BK Racing

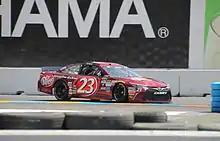
J. J. Yeley at Sonoma in 2015.

On January 27, 2015, it was announced that J. J. Yeley, who had been the interim driver of the No. 83 following Ryan Truex's release in late 2014, would be joining the team full-time. It was subsequently revealed that Yeley would be driving the No. 23, with Bowman departing for Tommy Baldwin Racing. At Richmond in April, Yeley gave up his seat to teammate Jeb Burton after Burton failed to qualify his ESTES-sponsored 26 car. In August, prior to the fall race at Darlington, it was announced that Yeley and Burton would switch rides on a permanent basis. Also for Darlington, the team unveiled a retro scheme to honor Burton's father Ward, with the ESTES-sponsored Toyota replicating the Caterpillar Inc. cars Ward drove for Bill Davis Racing. After making his first seven attempts in the No. 23, Burton failed to qualify at Talladega; this is the first time the No. 23 has failed to qualify. Burton would qualify for the next three races before missing the race again in the season-finale at Homestead-Miami. Burton would finish the season 38th in the driver points and third in the Rookie of the Year standings, while the No. 23 slipped once again to 40th in the owner points.